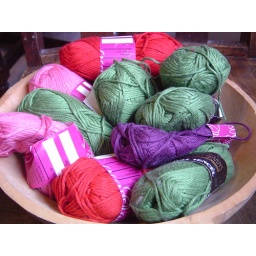
Red 7478-1200Green 4084-3098Purple 2493-9049Pink 1316-7386not pictured: Mandarin Soft in white 001-27610baby hat stash :-)